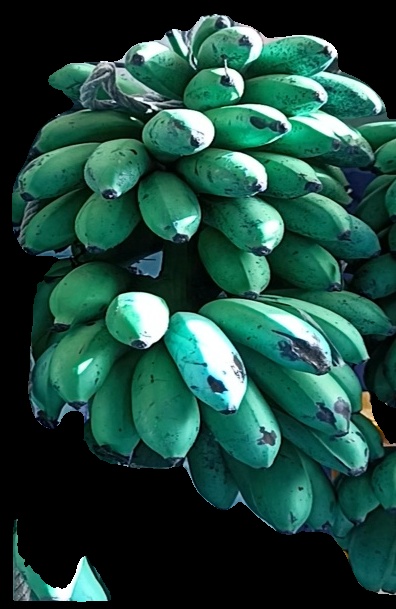
Variety: rasbale
Grade: grade2